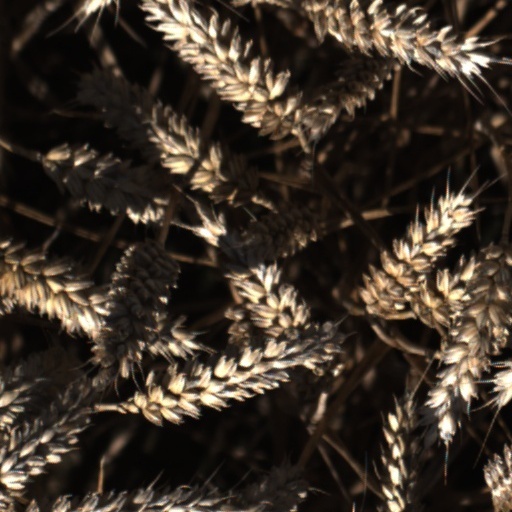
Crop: wheat